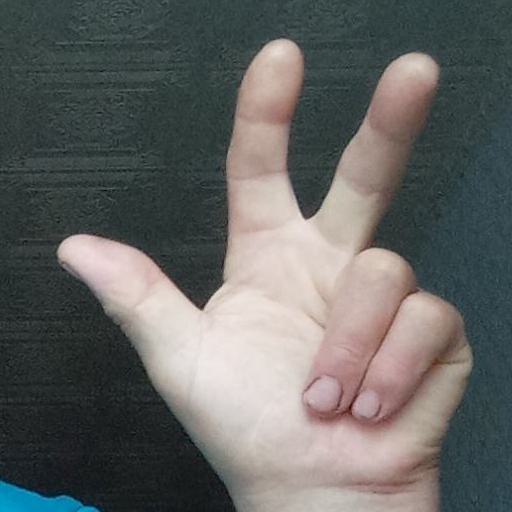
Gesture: three2